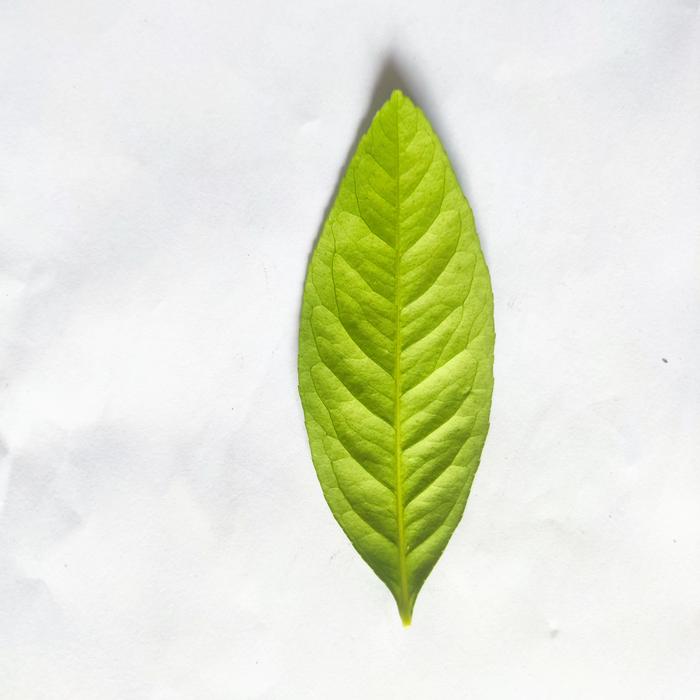
Crop: Lemon
Leaf condition: Healthy_Leaf